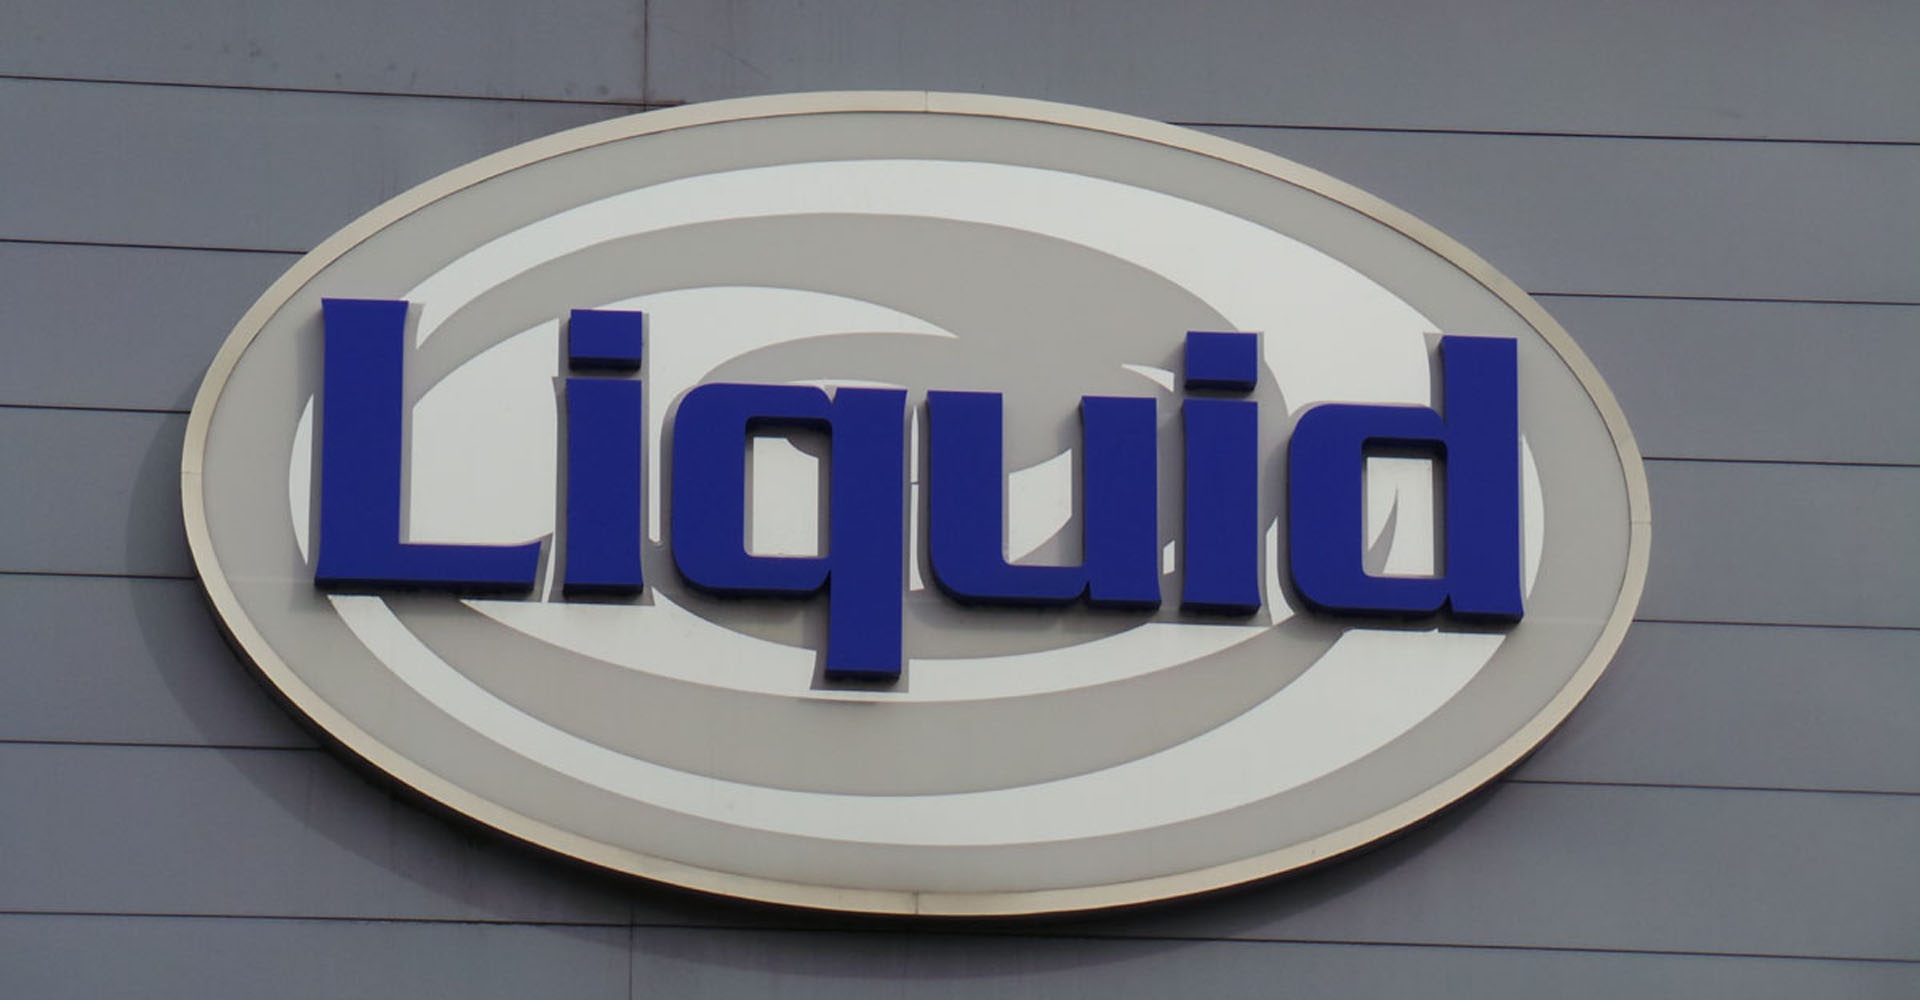
liquid, number, sign, beverage, drink, signage, alcohol, brand, alcoholic, font, trademark, automotive exterior, vehicle registration plate, logotyp